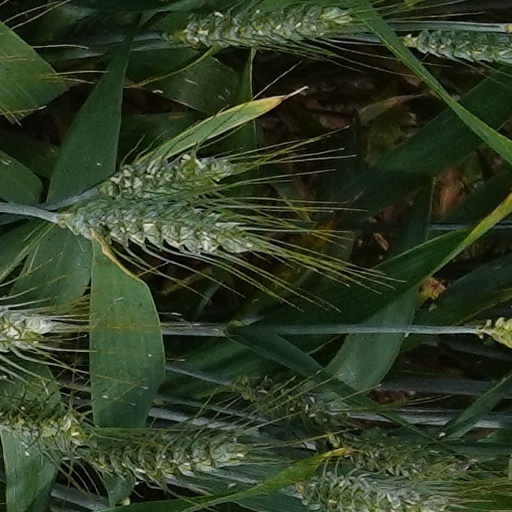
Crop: wheat